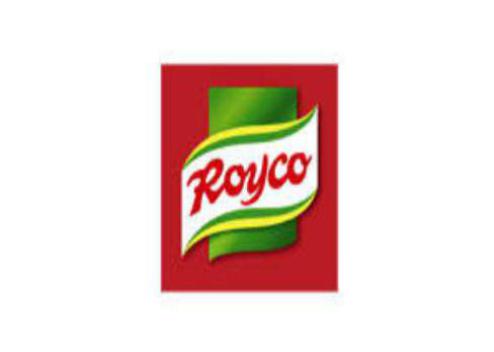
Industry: Food